Electro (Marvel Comics)

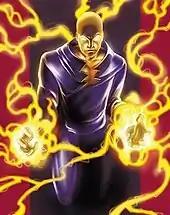
Ultimate Electro. Art by Mark Bagley

An alternate universe variant of Electro appears in the Ultimate Marvel universe. This version is bald, wears a black leather outfit, and possesses burn scars. He initially uses a containment suit to control his powers before losing it and becoming a blue-skinned energy being.